13th Hussars

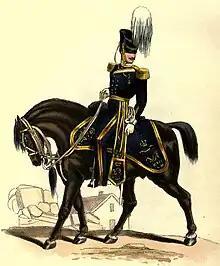
Uniform of the 13th Light Dragoons

The regiment was raised in the Midlands by Richard Munden as Richard Munden’s Regiment of Dragoons in 1715 as part of the response to the Jacobite rebellion. It took part in the Battle of Preston in November 1715 after which it escorted the rebels to the nearest prisons. The regiment was sent to Ireland in 1718 and remained there until 1742.